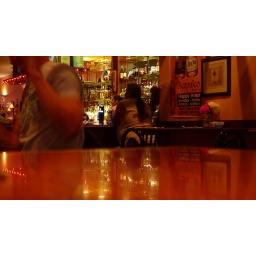
red evening in a bar